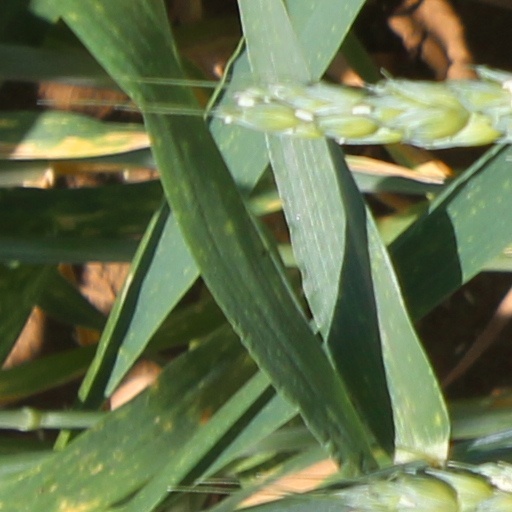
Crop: wheat